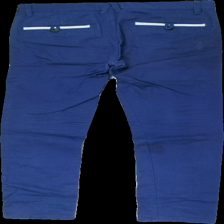
View: back
Type: Trousers
Category: Men
Brand: Not in the list
Brand text on label: topman
Colors: Blue
Material: 100% cotton
Cut: Regular
Size: M
Season: All
Stains: Major
Damage: crooked seems
Price range: 50-100
Recommended usage: Recycle